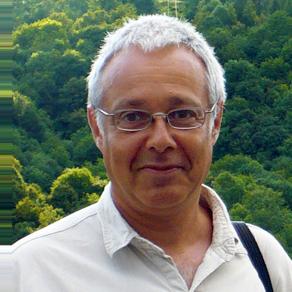
Age: 54